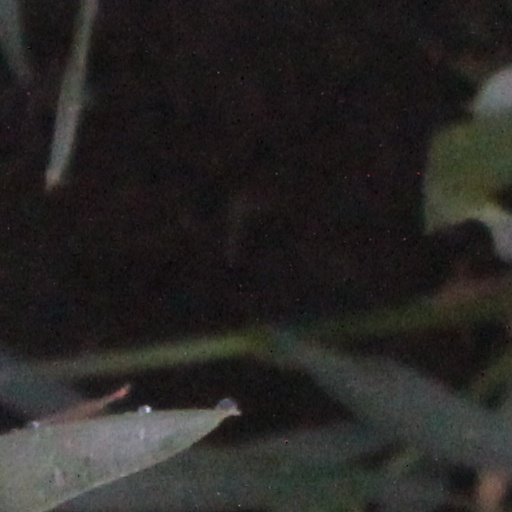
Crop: wheat